Borosilicate glass

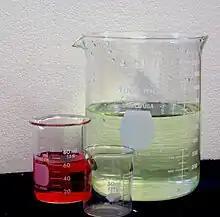
Borosilicate beakers

Virtually all modern laboratory glassware is made of borosilicate glass. It is widely used in this application due to its chemical and thermal resistance and good optical clarity, but the glass can react with sodium hydride upon heating to produce sodium borohydride, a common laboratory reducing agent. Fused quartz is also found in some laboratory equipment when its higher melting point and transmission of UV are required (e.g. for tube furnace liners and UV cuvettes), but the cost and manufacturing difficulties associated with fused quartz make it an impractical investment for the majority of laboratory equipment.